Marc Steiner

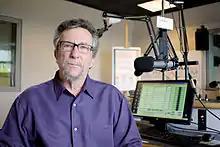
Marc Steiner in the WEAA 88.9FM studio in 2015

He currently hosts "The Marc Steiner Show". He previously worked for WYPR (and its predecessor, WJHU) from 1993 until parting with the organization on February 1, 2008, and on WEAA 88.9FM, an NPR affiliate station, in Baltimore, Maryland, from 2008 to 2017. In 2018 he started The Marc Steiner Show on The Real News Network where he also works as a host and an author.